DeForest Kelley

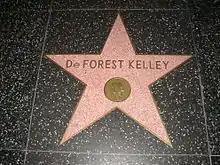
Hollywood Walk of Fame

After "Star Trek" was canceled in 1969, Kelley found himself a victim of the very typecasting he had so feared. In 1972, he was cast in the horror film "Night of the Lepus". After that, Kelley made occasional appearances on television and in film, but essentially went into "de facto" retirement, other than playing McCoy in the "Star Trek" film series. By 1978, he was earning up to $50,000 ($ today) annually from appearances at "Star Trek" conventions. Like other "Star Trek" actors, Kelley received little of the enormous profits that the franchise generated for Paramount, until Nimoy, as executive producer, helped arrange for Kelley to be paid $1 million for "" (1991), which was his final live-action film appearance. In 1987, he appeared in the first "Star Trek: The Next Generation" episode, "Encounter at Farpoint", in which he portrayed a 137-year-old Dr. McCoy. For his final film, Kelley provided the voice of Viking 1 in "The Brave Little Toaster Goes to Mars". Later in life, Kelley developed an interest in poetry, eventually publishing the first of two books in an unfinished series, "The Big Bird's Dream" and "The Dream Goes On".